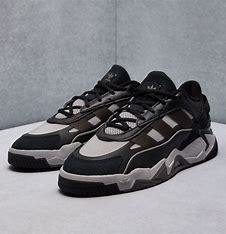
Brand: adidas
Model: originals Adidas Originals Niteball